Cockle Bay (Queensland)

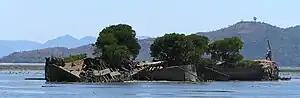
The wreck of SS City of Adelaide in Cockle Bay at low tide

Cockle Bay is a small bay within the locality of Picnic Bay on south-western corner of Magnetic Island, City of Townsville, Queensland, Australia.